Everton Luiz

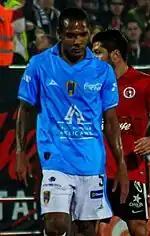
Everton Luiz with San Luis in 2012

Born in Porto Alegre, Everton Luiz started out at his home state club Brasil de Farroupilha. He subsequently went to Caxias do Sul, before switching to Náutico. In 2007, Everton Luiz signed with Ponte Preta, eventually finishing his formation in the club's youth setup. He made his senior debut for the club in the Campeonato Paulista, before signing with Palmeiras in April 2009, on a four-year deal. In February 2010, Everton Luiz was loaned to Marília, representing the club in the second level of the São Paulo state league. He also played for Marília in the Campeonato Brasileiro Série C, making seven appearances and scoring once.